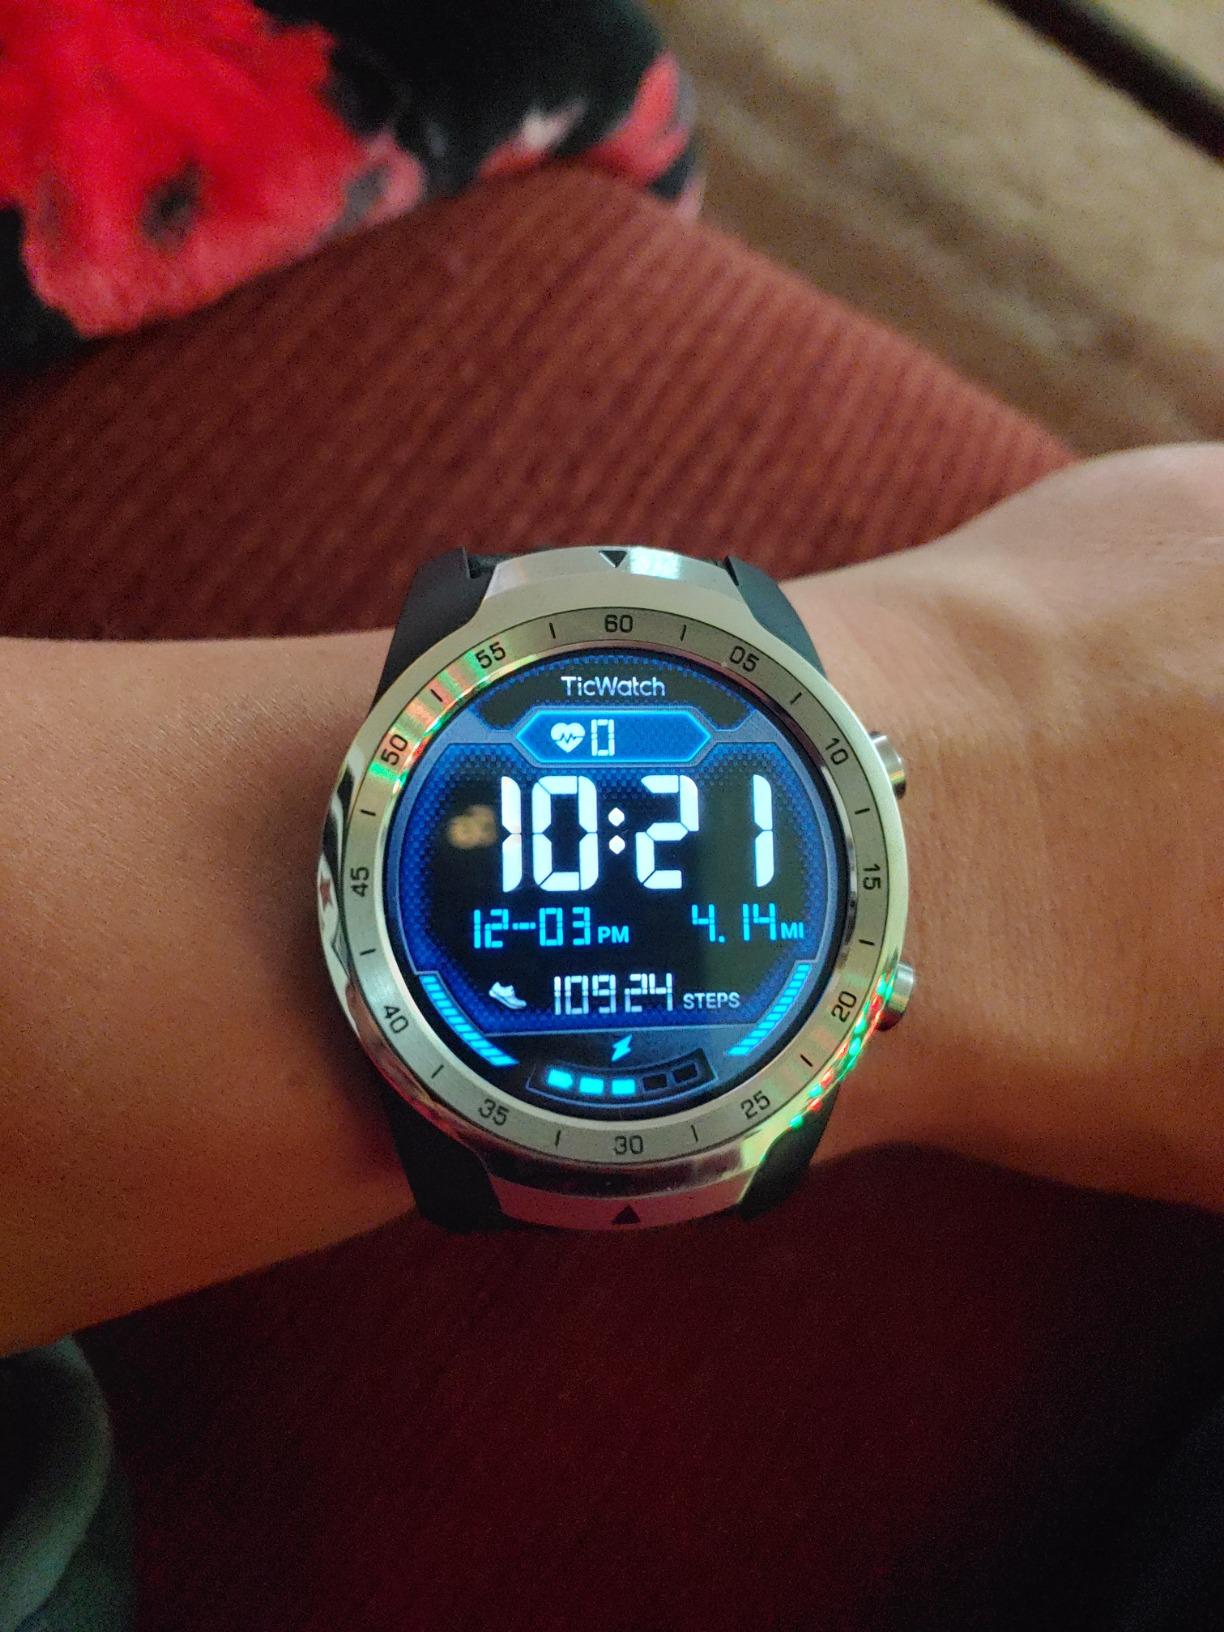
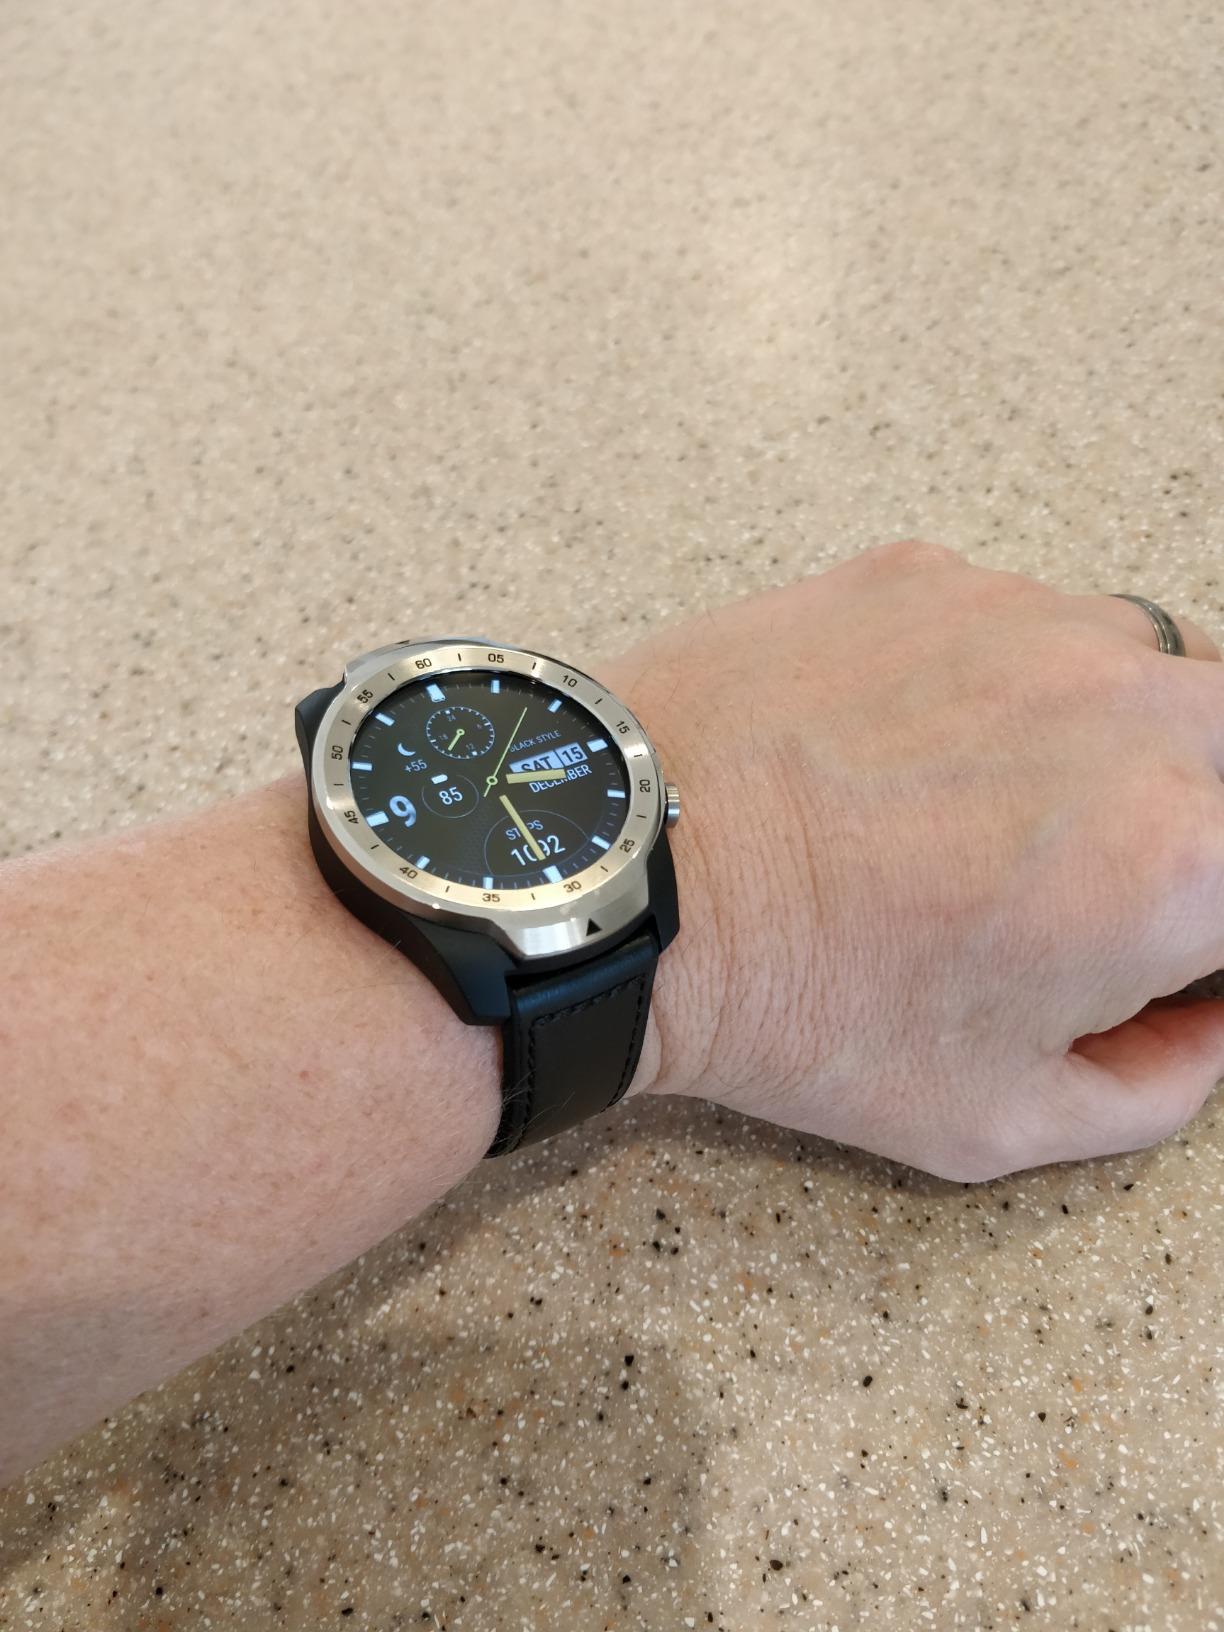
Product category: smartwatch
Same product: yes